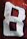
Number: 8